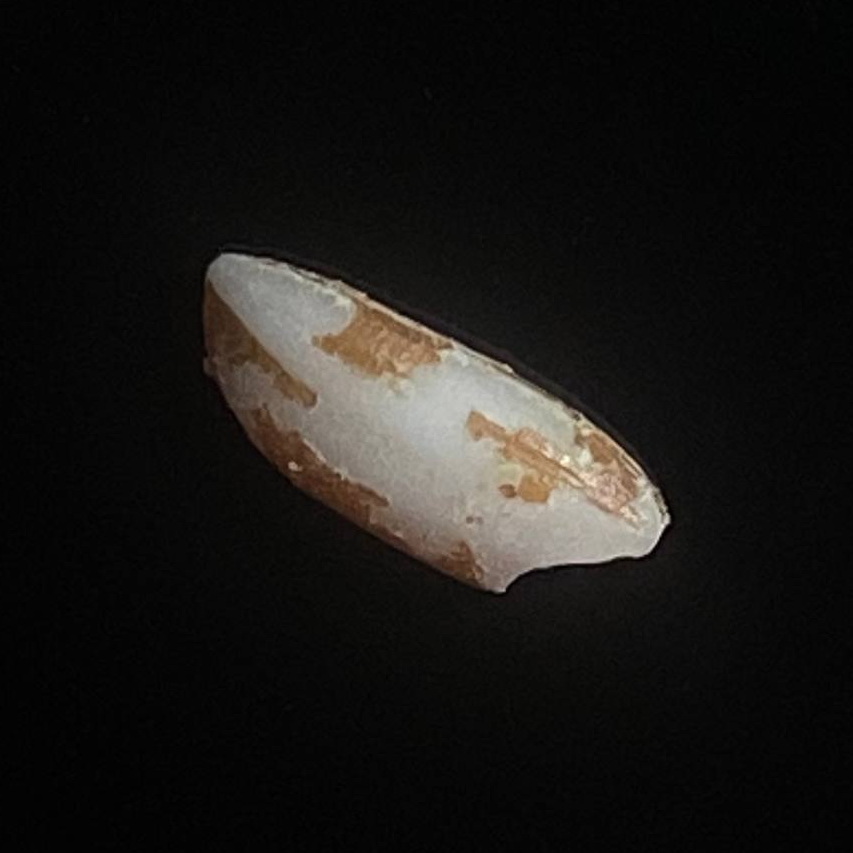
Rice variety: Lal_Binni